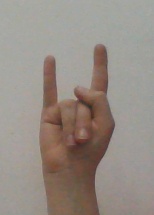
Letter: la